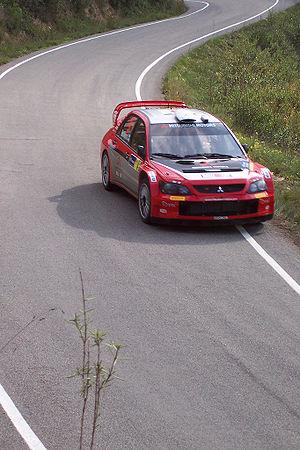
Le rallye de Catalogne est une course automobile de rallye presque en totalité disputée sur asphalte. En 2014 son nom officiel devient Rally RACC - Rally de España, incluant pour la première fois le terme Espagne, après avoir été le Rally RACC Catalunya-Costa Daurada de 2005 à 2013. Réputée pour son organisation et sa sécurité, elle est organisée par le Real Automóvil Club de Cataluña.